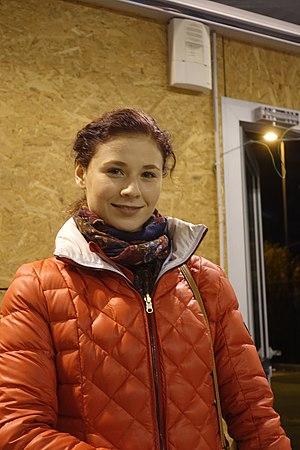
Laurine Lecavelier, née le 26 avril 1996 à Enghien-les-Bains en Île-de-France, est une patineuse artistique française qui est championne de France élite 2017.